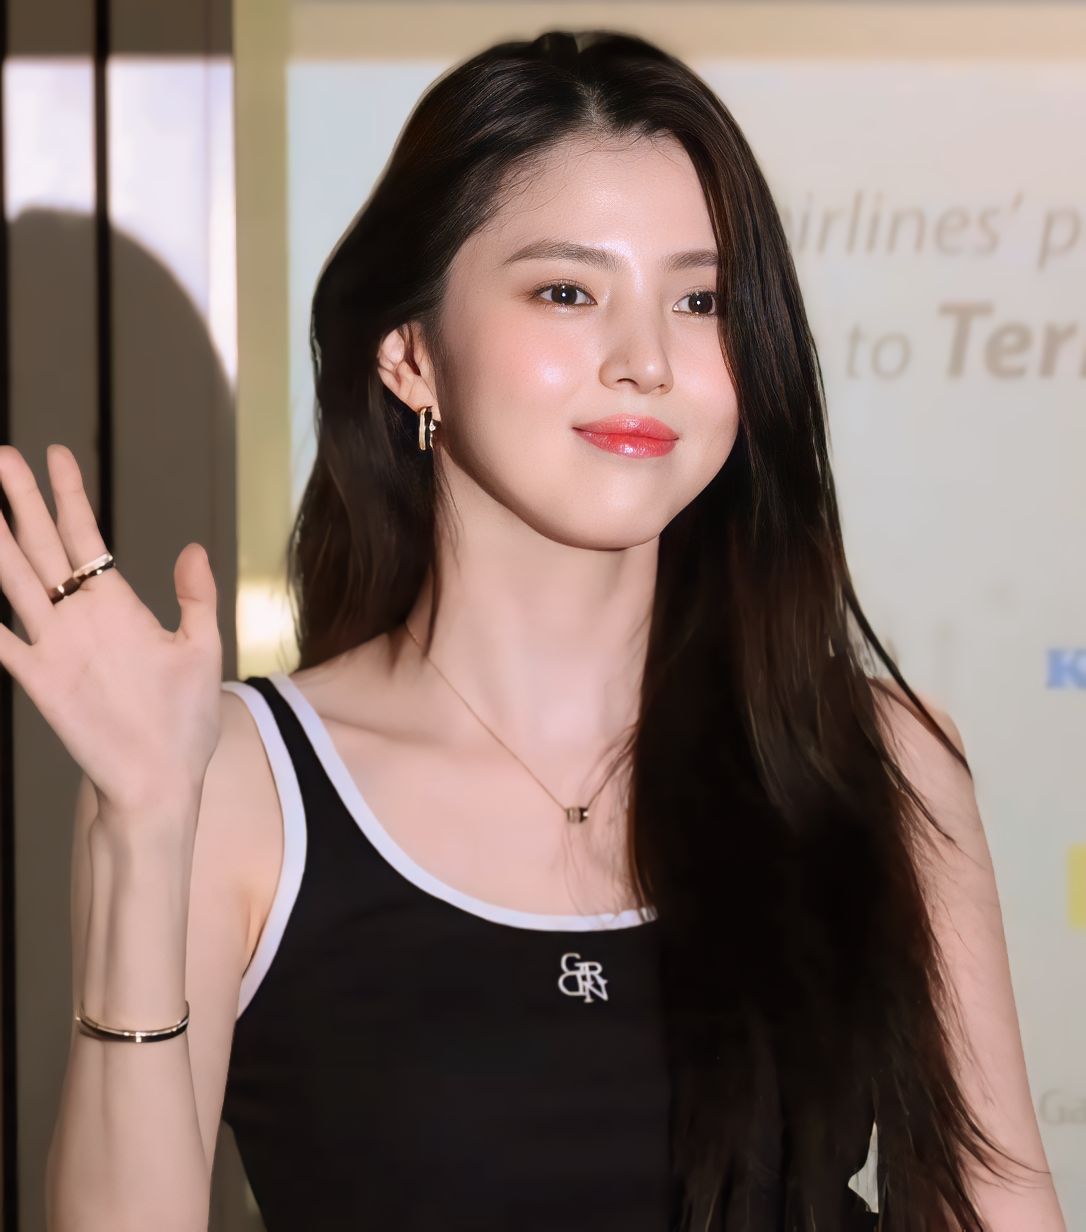
ฮัน โซ-ฮี

| name = ฮัน โซ-ฮี
| image = Han So-hee 한소희 20240516 01.jpg
| image_caption = ฮัน โซ-ฮีในเดือนพฤษภาคม 2024
| birth_name = อี โซ-ฮี
| birth_place = อุลซัน เกาหลีใต้
| years_active = 2016–ปัจจุบัน
| alma_mater = โรงเรียนมัธยมศิลปะอุลซัน
| agent = U-ATTO Entertainment
| module = Infobox Korean name|child=yes|headercolor=transparent
| rr = Han So-hui
| mr = Han Sohŭi
| rrborn = I So-hui
| mrborn = I Sohŭi
ฮัน โซ-ฮี (; ชื่อเดิม อี โซ-ฮี (이소희); เกิด 18 พฤศจิกายน ค.ศ. 1994) เป็นนางแบบและนักแสดงชาวเกาหลีใต้ รับบทนำในละครเรื่อง "ดอกไม้ป่าเงินตรา" (2017), "รัก 100 วันของฉันและองค์ชาย" (2018) และรับบทนักแสดงสมทบในละครเรื่อง "ลูกแก้วคืนวิญญาณ" (2019) หลังจากนั้นเธอเป็นที่รู้จักมากขึ้นในบทบาท ยอ ดา-คย็อง จากเรื่อง "หลังภาพแห่งความสุข" (2020) บทบาทนำใน "เนเวอร์เดอะเลส: รักนี้ห้ามไม่ได้" (2021) "มายเนม (ละครโทรทัศน์)|มายเนม" (2021) และ"สัตว์สยองกยองซอง" (2023–2024)
== ชีวิตในวัยเด็ก ==
ชื่อเกิด อี โซ-ฮี (이소희) เมื่อวันที่ 18 พฤศจิกายน ค.ศ. 1994 ที่อุลซัน ประเทศเกาหลีใต้ เธอเข้าเรียนที่โรงเรียนมัธยมหญิงอุลซาน และโรงเรียนมัธยมศิลปะอุลซาน
== อาชีพ ==
=== 2017–2019: การเริ่มต้นอาชีพ ===
ฮัน โซ-ฮีปรากฏตัวในมิวสิกวิดีโอ "Tell Me What To Do" ของกลุ่มนักร้องชายนี ในปี ค.ศ. 2016 เป็นครั้งแรก เธอเปิดตัวด้านการแสดงจากการรับบทบาทสมทบในละคร "อดีตรักพัดหวน" (2017) เธอได้รับบทบาทหลักในละครช่องบริษัทกระจายเสียงและแพร่ภาพมุนฮวา|เอ็มบีซีทีวีเรื่อง "ดอกไม้ป่าเงินตรา" ในปี ค.ศ. 2017 และ "รัก 100 วันของฉันและองค์ชาย" ในปี ค.ศ. 2018 ต่อมาเธอแสดงในละครช่องเคบีเอส 2 เรื่อง "After The Rain" ต่อมาในปี ค.ศ. 2019 เธอรับบทนักแสดงสมทบในละคร "ลูกแก้วคืนวิญญาณ" ซึ่งร่วมแสดงกับนักแสดงนำอัน ฮโย-ซ็อบ และพัก โบ-ย็อง
=== 2020: การยอมรับอย่างกว้างขวางผ่านละคร"หลังภาพแห่งความสุข" ===
ในปี ค.ศ. 2020 ฮัน โซ-ฮีได้แสดงในละครยอดนิยมเรื่อง "หลังภาพแห่งความสุข" ร่วมกับนักแสดงนำคิม ฮี-แอ และพัก แฮ-จุน ซึ่งเธอรับบทนักแสดงนำเมียน้อย ตอนจบของละครมีอันดับเรตติงสูงสุดในประวัติศาสตร์เคเบิลทีวีเกาหลี ทำให้เธอได้รับความนิยมเพิ่มขึ้นจากความสำเร็จของละคร
=== 2021: บทบาทนำ ===
ฮัน โซ-ฮีได้รับบทในละครช่องเจทีบีซี เรื่อง "เนเวอร์เดอะเลส: รักนี้ห้ามไม่ได้" ซึ่งออกอากาศเมื่อวันที่ 19 มิถุนายน นอกจากนี้เธอยังได้แสดงละครเน็ตฟลิกซ์ เรื่อง"มายเนม (ละครโทรทัศน์)|มายเนม"
และต้นปี ค.ศ. 2022 เธอมีผลงานมินิซีรีส์ 4 ตอนจบ "ซาวด์แทร็กนัมเบอร์วัน" ร่วมกับ พัก ฮย็อง-ชิก ออกอากาศทางดิสนีย์+
== ผลงาน ==
=== ภาพยนตร์ ===
| class="wikitable plainrowheaders"
|-
! scope="col" | ปี
! scope="col" | เรื่อง
! scope="col" | บทบาท
! scope="col" | หมายเหตุ
! scope="col" class="unsortable" | อ้างอิง
|-
! scope="row" |2023
| "Heavy Snow"
| ซอล
| ฉายที่ Jeonju International Film Festival|24th JIFF
| style="text-align:center" |
|
=== ละครโทรทัศน์ ===
| class="wikitable sortable plainrowheaders"
|-
! ปี
! เรื่อง
! บทบาท
! หมายเหตุ
! class="unsortable" | อ้างอิง
|-
! scope="row" rowspan="2"|2017
| "อดีตรักพัดหวน" ("Reunited Worlds")
| อี ซอ-ว็อน
|
|
|-
| "ดอกไม้ป่าเงินตรา" ("Money Flower")
| ยุน ซอ-ว็อน
|
|
|-
! scope="row" rowspan="2"|2018
| "รัก 100 วันของฉันและองค์ชาย" ("100 Days My Prince")
| คิม โซ-ฮเย
|
|
|-
| "อาฟเตอร์เดอะเรน" ("After the Rain")
| ซู-จิน
|
|
|-
! scope="row"| 2019
| "ลูกแก้วคืนวิญญาณ" ("Abyss")
| ช็อง ฮี-จิน / โอ ซู-จิน
|
|
|-
! scope="row"| 2020
| "หลังภาพแห่งความสุข" ("The World of the Married")
| ยอ ดา-คย็อง
| บทบาทนำ
|
|-
! scope="row" rowspan="1" | 2021
| "เนเวอร์เดอะเลส: รักนี้ห้ามไม่ได้" ("Nevertheless")
| ยู นา-บี
| บทบาทนำ
|
|-
|
=== ละครเว็บ ===
| class="wikitable sortable plainrowheaders"
|-
! scope="col" | ปี
! scope="col" | เรื่อง
! scope="col" | บทบาท
! scope="col" | หมายเหตุ
! scope="col" class="unsortable" | อ้างอิง
|-
! scope="row"| 2021
| "มายเนม (ละครโทรทัศน์)|มายเนม" ("My Name")
| ยุน จี-อู / โอ ฮเย-จิน
|
|
|-
! scope="row"| 2022
| "ซาวด์แทร็กนัมเบอร์วัน" ("Soundtrack #1")
| อี อึน-ซู
|
|
|-
! scope="row" rowspan=1| 2023
| "สัตว์สยองกยองซอง" ("Gyeongseong Creature")
| ยุน แช-อ๊ก
| ฤดูกาลที่ 1–2
|
|-
<!--
! scope="row"
| "The Price of Confession"
|
|
|
|-
-->
|
=== มิวสิกวีดีโอ ===
| class="wikitable sortable plainrowheaders"
! scope="col" |ปี
! scope="col" |เพลง
! scope="col" |ศิลปิน
! scope="col" class="unsortable" |อ้างอิง
|-
! scope="row" |2016
| "Tell Me What To Do"
| ชายนี
| style="text-align:center" |
|-
! scope="row" |2017
| "That Girl"
| ช็อง ยง-ฮวา (ร้องรับเชิญ โลโก)
| style="text-align:center" |
|-
! scope="row" |2018
| "The Hardest Part"
| รอย คิม
| style="text-align:center" |
|-
! scope="row" |2019
| "You&I"
| เมโลแมนซ์
| style="text-align:center" |
|-
! scope="row" | 2023
| "Seven"
| จ็องกุก (ร้องรับเชิญ แลตโต)
| style="text-align:center" |
|
== รางวัลและการเสนอชื่อเข้าชิง ==
| class="wikitable sortable plainrowheaders"
|+ ชื่อรางวัล ปีที่ถูกเสนอชื่อ สาขาที่เข้าชิง ผู้รับ และผลรางวัล
! scope="col" | รางวัล
! scope="col" | ปี
! scope="col" | สาขา
! scope="col" | ผู้รับ/ผลงาน
! scope="col" | ผล
! scope="col" class="unsortable" | อ้างอิง
|-
! scope="row" rowspan="3"| เอแพนสตาร์อะวอดส์
| style="text-align:center" | 2021
| นักแสดงหน้าใหม่ยอดเยี่ยม
| "หลังภาพแห่งความสุข"
|
| style="text-align:center" |
|-
| style="text-align:center" rowspan="2" | 2022
| รางวัลความเป็นเลิศสูงสุด นักแสดงหญิงในละคร OTT
| rowspan="2" | มายเนม (ละครโทรทัศน์)|"มายเนม"
|
| style="text-align:center" |
|-
| รางวัลดารายอดนิยม นักแสดงหญิง
|
| style="text-align:center" |
|-
! scope="row" rowspan="4" | เอเชียอาร์ติสต์อะวอดส์
| style="text-align:center" | 2020
| หน้าใหม่แห่งปี
| "หลังภาพแห่งความสุข"
|
| style="text-align:center" |
|-
| rowspan="2" style="text-align:center" | 2021
| รางวัลศิลปินยอดเยี่ยม - นักแสดงหญิง
| rowspan="3" | ฮัน โซ-ฮี
|
| style="text-align:center" |
|-
| รางวัลนักแสดงนำหญิงยอดนิยม
|
| style="text-align:center" |
|-
| rowspan="1" style="text-align:center" | 2022
| รางวัลศิลปินยอดเยี่ยม - นักแสดงหญิง
|
| style="text-align:center" |
|-
! scope="row" rowspan="2"| แบคซังอาร์ตอะวอดส์
| style="text-align:center" | 2020
| นักแสดงหน้าใหม่ยอดเยี่ยม – โทรทัศน์
| "หลังภาพแห่งความสุข"
|
| style="text-align:center" |
|-
| style="text-align:center" | 2022
| นักแสดงนำหญิงยอดเยี่ยม – โทรทัศน์
| rowspan=2|มายเนม (ละครโทรทัศน์)|"มายเนม"
|
| style="text-align:center" |
|-
! scope="row"| บลูดรากอนซีรีส์อะวอดส์
| style="text-align:center" | 2022
| นักแสดงหน้าใหม่ยอดเยี่ยม
|
| style="text-align:center" |
|-
! scope="row" | แบรนด์ออฟเดอะเยียร์อะวอดส์
| style="text-align:center" | 2020
| นักแสดงหญิงยอดเยี่ยมแห่งปี - ดาวรุ่ง
| "หลังภาพแห่งความสุข"
|
| style="text-align:center" |
|-
! scope="row" | คิโนไลตส์อะวอดส์
| style="text-align:center" | 2021
| นักแสดงหญิงแห่งปี (ในประเทศ)
| "เนเวอร์เดอะเลส: รักนี้ห้ามไม่ได้"มายเนม (ละครโทรทัศน์)|"มายเนม"
|
| style="text-align:center" |
|-
! scope="row" | โคเรียเฟิสต์แบรนด์อะวอดส์
| style="text-align:center" | 2020
| นักแสดงหญิงดาวรุ่งยอดเยี่ยม
| "หลังภาพแห่งความสุข"
|
| style="text-align:center" |
|-
! scope="row" | เอ็มบีซีดรามาอะวอดส์
| style="text-align:center" | 2017
| นักแสดงหน้าใหม่ยอดเยี่ยม
| "ดอกไม้ป่าเงินตรา"
|
| style="text-align:center" |
|
=== รายการ ===
| class="wikitable plainrowheaders"
|+ ชื่อสำนักพิมพ์ ปีที่พิมพ์ ชื่อบทความและตำแหน่ง
! scope="col" | สำนักพิมพ์
! scope="col" | ปี
! scope="col" | รายการ
! scope="col" | ตำแหน่ง
! scope="col" | อ้างอิง
|-
! scope="row" rowspan="1" |ซีน21
| 2021
| style="text-align:left" |นักแสดงหญิงที่จะเป็นผู้นำอุตสาหกรรมวิดีโอคอนเทนต์ของเกาหลีในปี 2022
| ลำดับที่ 1
|
|-
! scope="row" rowspan="2" | "ฟอบส์"
| style="text-align:center" | 2021
| rowspan="2" | ผู้ทรงอิทธิพลในเกาหลีของฟอร์บ|คนดังทรงอิทธิพลแห่งเกาหลี
| ลำดับที่ 39
| style="text-align:center" |
|-
| style="text-align:center" | 2022
| ลำดับที่ 28
| style="text-align:center" |
|
== อ้างอิง ==
== แหล่งข้อมูลอื่น ==
*
*
*
* Han So-hee at Naver Blog
หมวดหมู่:บุคคลที่เกิดในปี พ.ศ. 2537
หมวดหมู่:บุคคลที่ยังมีชีวิตอยู่
หมวดหมู่:นักแสดงละครโทรทัศน์หญิงชาวเกาหลีใต้
หมวดหมู่:พิธีกรชาวเกาหลีใต้
หมวดหมู่:บุคคลจากอุลซัน
หมวดหมู่:นักแสดงหญิงจากโซล